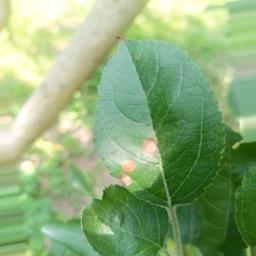
Label: Alternaria